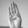
ASL letter: B